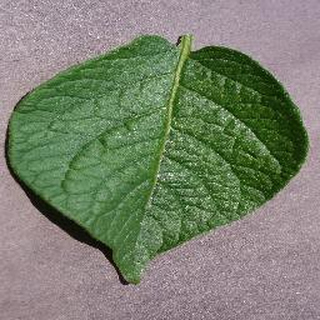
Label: healthy_potato